Aksakov (crater)

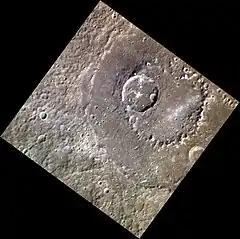
Approximate color image by MESSENGER WAC

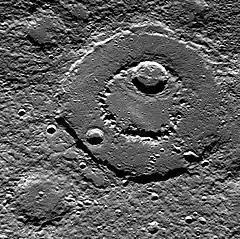
Oblique MESSENGER image at low sun angle

Aksakov is a crater on Mercury. It has a diameter of 174 kilometers. Its name was adopted by the International Astronomical Union (IAU) on April 24, 2012. Aksakov is named for the Russian author Sergey Aksakov, who lived from 1791 to 1859 C.E.